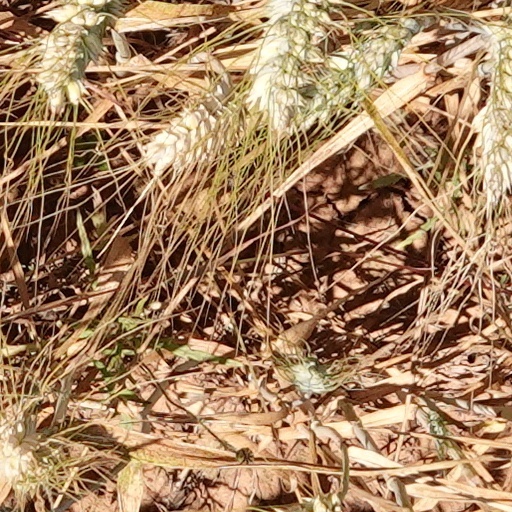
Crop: wheat